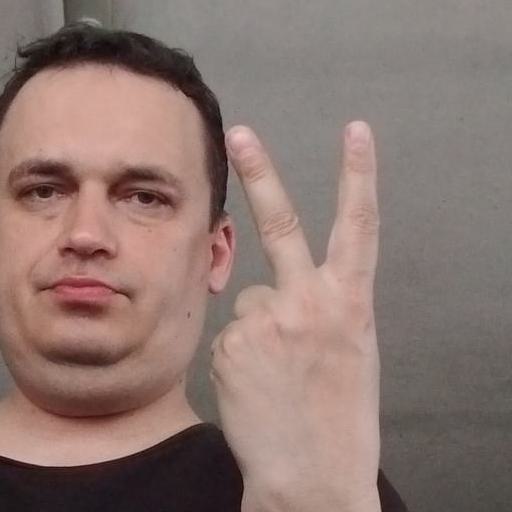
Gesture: peace_inverted